Pilot Island NW Site

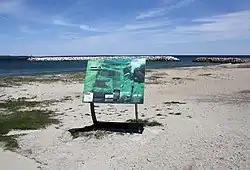
Sign for the Pilot Island NW Site

The Pilot Island NW Site is the site of three shipwrecks on the northwest side of Pilot Island in Door County, Wisconsin. The shipwrecks lie in Lake Michigan under of water; buoys placed by the Wisconsin Historical Society mark their locations. The first ship, the "Forest", sank at a shoal on Pilot Island on October 28, 1891, while attempting to pass through Porte des Morts. In 1892, the "J.E. Gilmore" sank at the site while navigating the passage on October 17. The third ship, the "A.P. Nichols", sank at the site in a storm on October 28 of the same year. The site was added to the National Register of Historic Places on March 19, 1992.